Frank K. Berry

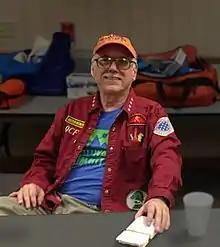

Frank Kimball Berry (June 15, 1945 – June 6, 2016) was an American chess administrator with the rank of International Arbiter and Organizer. He was also a magician, historian, and banker from Stillwater, Oklahoma. He was best known for sponsoring two U.S. Chess Championships (2007-8) and as one of just a few American FIDE International Arbiters. He organized and directed chess tournaments of all sizes for more than 55 years. His diverse career included military service as a paratrooper from 1966 through 1968 with the 101st Airborne Division. He was involved in banking as a credit manager with 3M Financial and was a major stockholder in Southwest Bancorp. He was a performing member at the Magic Castle in Los Angeles and Arbiter at the GM Eduard Gufeld Chess Club in Hollywood when he lived in California from 1977 to 2002.